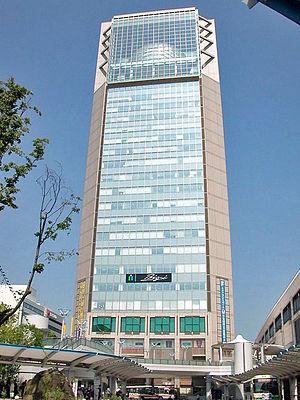
Le Big-i est un gratte-ciel situé à Kōriyama, Préfecture de Fukushima, au Japon. La construction du gratte-ciel mesurant 133 mètres, et comportant 24 étages a été terminée en 1991.